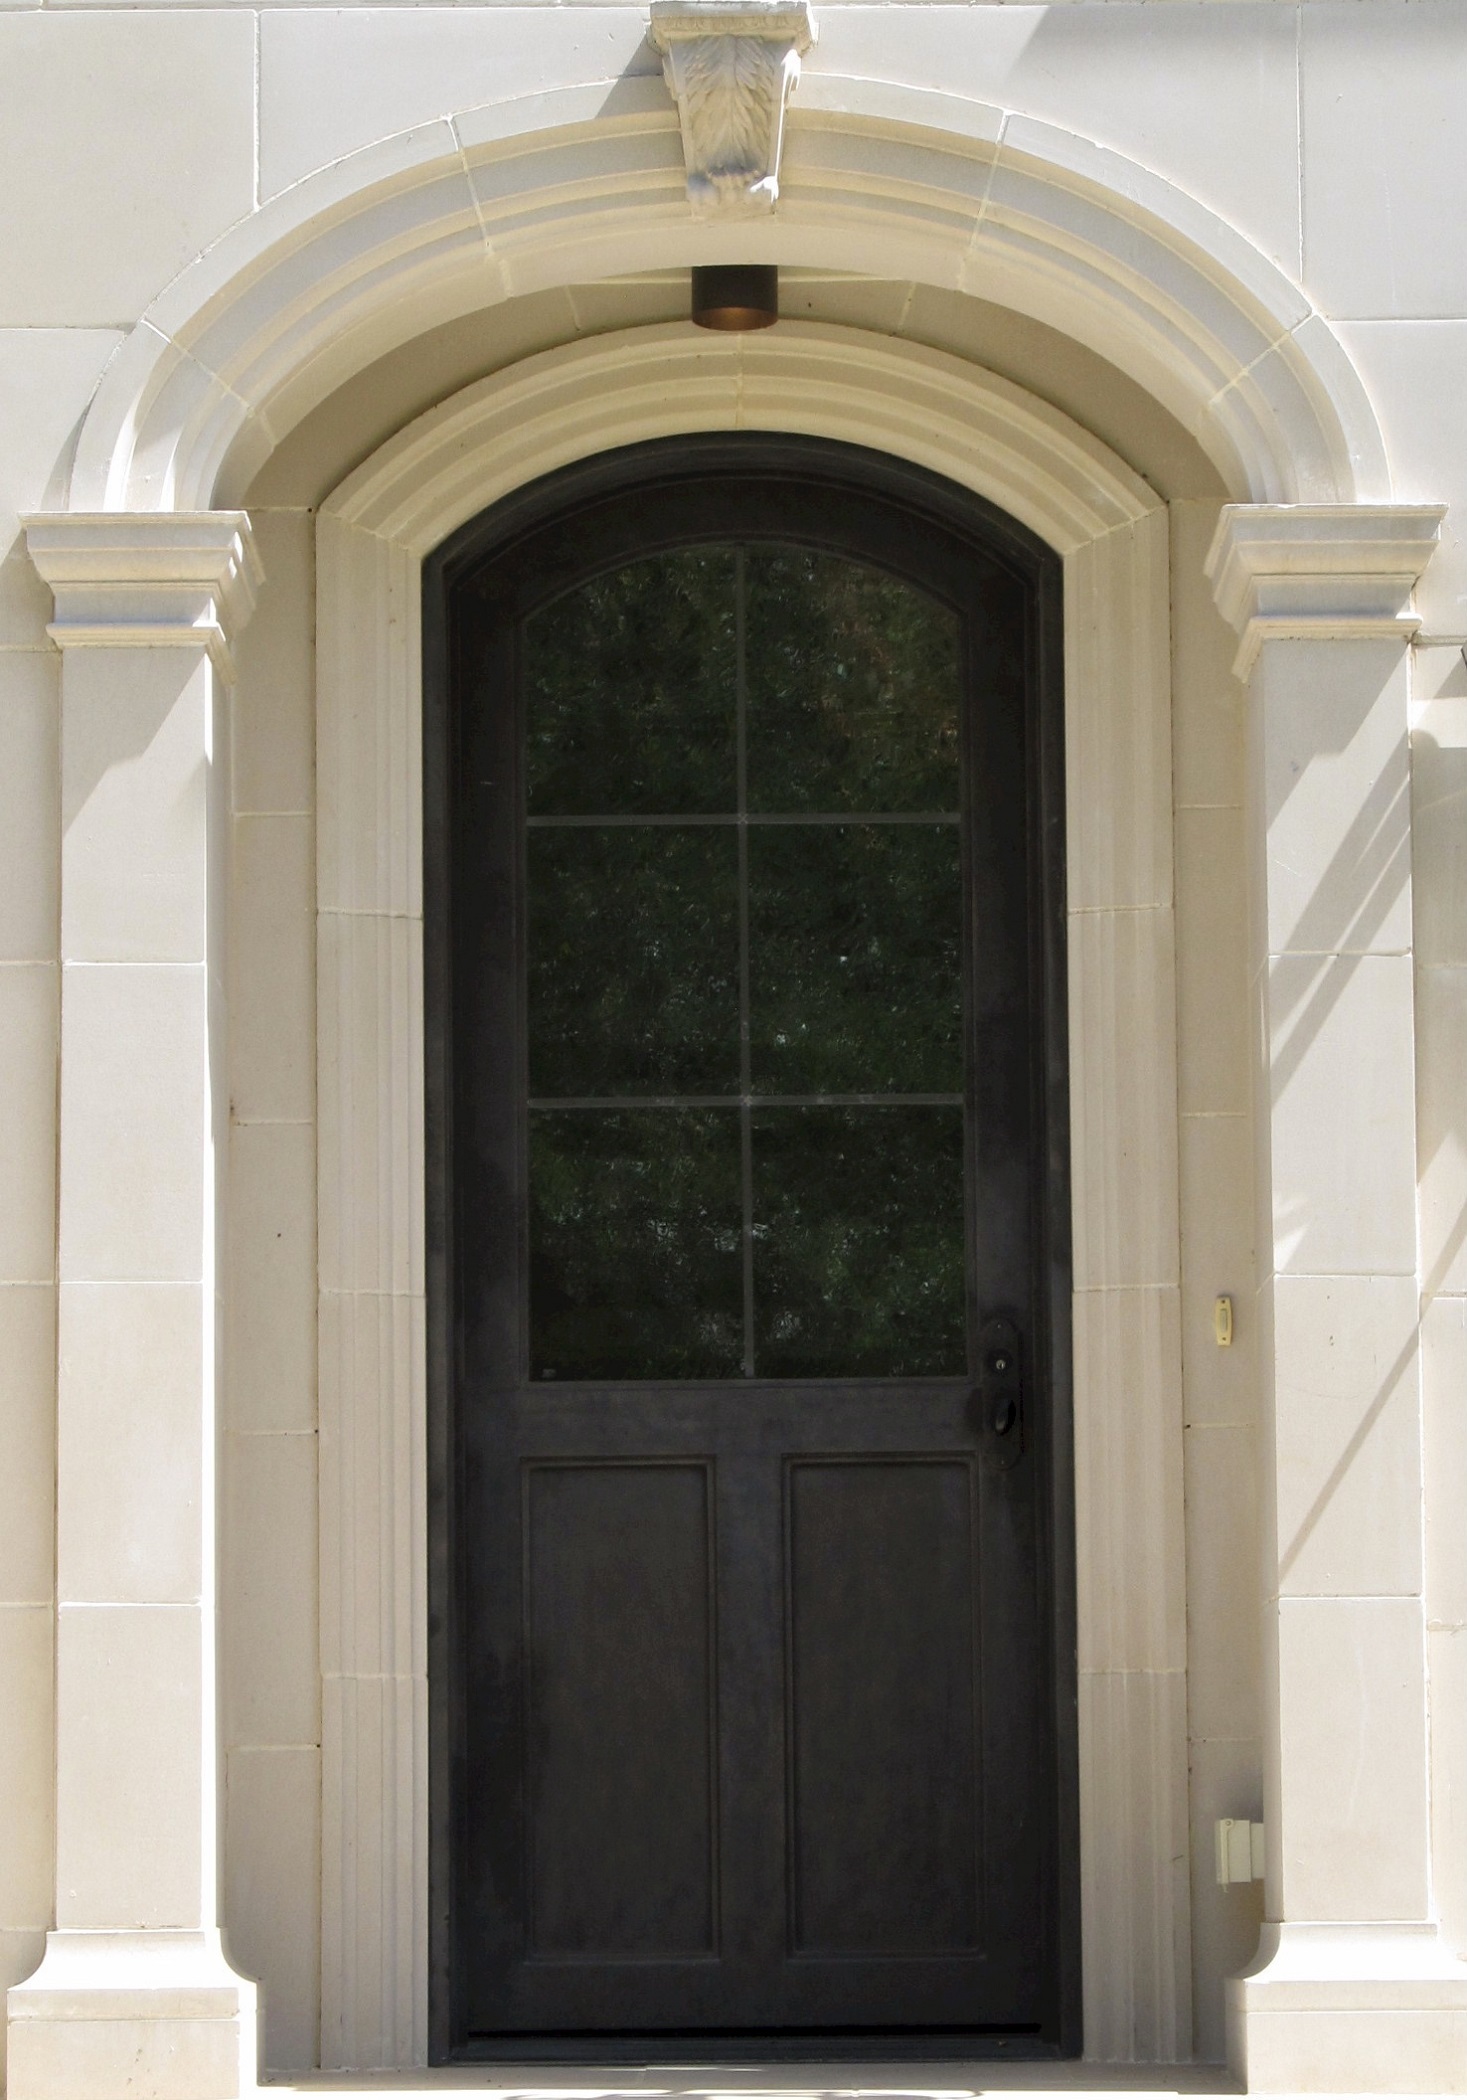
architecture, wood, window, stone, arch, column, exit, entrance, facade, door, doorway, interior design, arched, columns, wooden, closed, entry, access, portal, enter, sash window